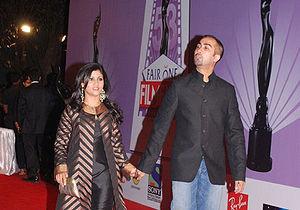
Ranvir Shorey, né à Jalandhar, en Inde, le 18 août 1972, est un acteur indien, ancien vidéo-jockey.